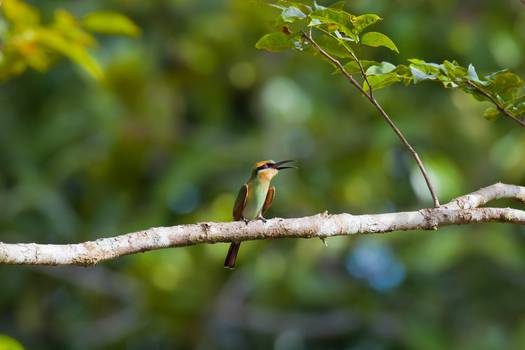
Label: No Watermark